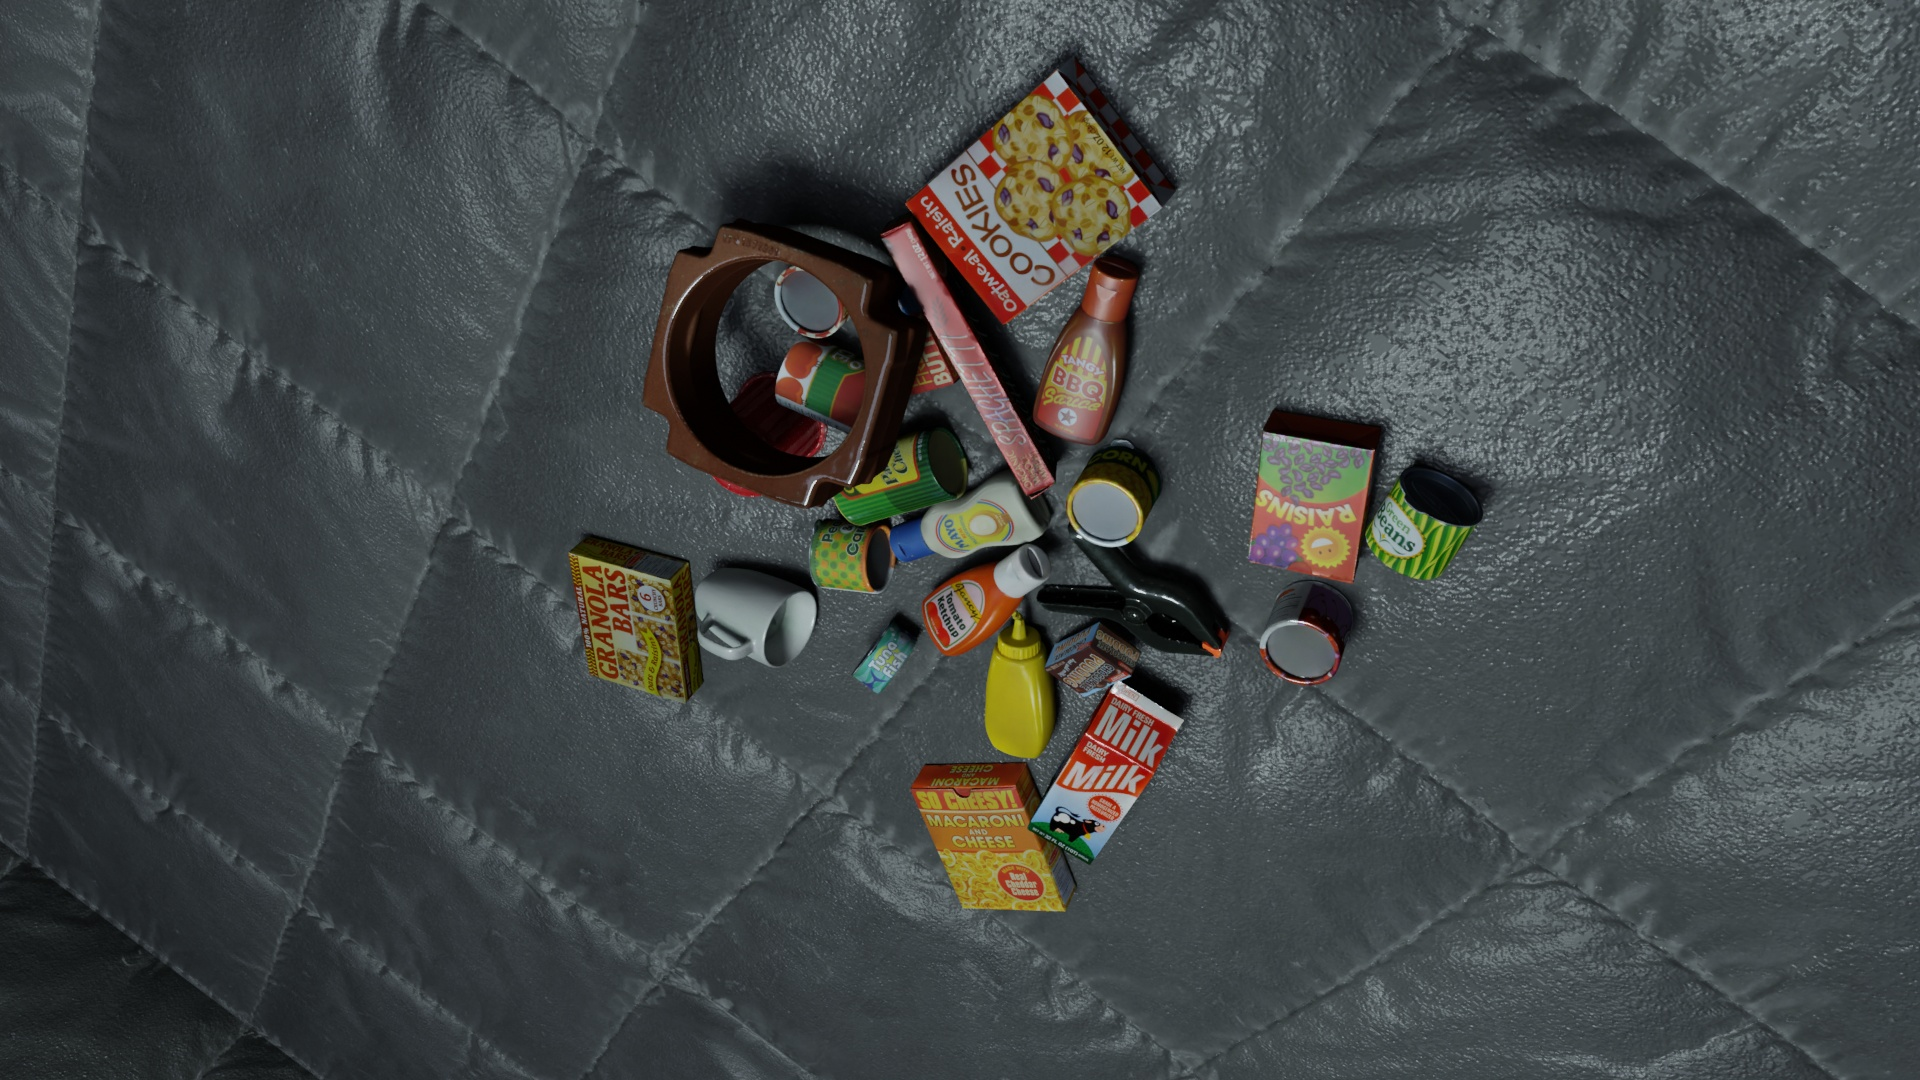
Question:
What are the eight normalized (x, y) image coordinates between 0 and 1 of the cuboid corners for the rectangular butter packaging box labeled "FARM FRESH BUTTER"? Your answer should be a list of normalized (x, y) image coordinates between 0 and 1 with bottom face first then top face, all counter-clockwise.
Answer: [(0.470833, 0.368519), (0.477083, 0.357407), (0.449479, 0.256481), (0.443229, 0.266667), (0.497396, 0.355556), (0.503125, 0.344444), (0.476562, 0.240741), (0.469792, 0.250926)]